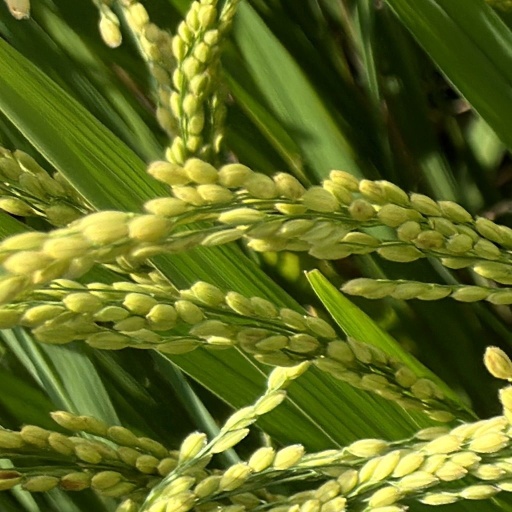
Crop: rice